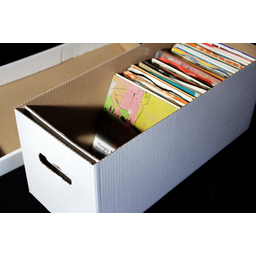
Label: cardboard